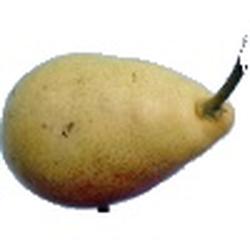
Label: Pear